Street art in Adelaide

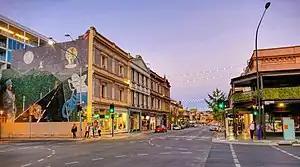
Mural (left) on a building, corner of Rundle and Frome Road in the Adelaide central business district

Street art in Adelaide is a growing aspect of the wider public arts scene found in the Adelaide central business district. Adelaide street art includes the full gamut of contemporary street art mediums, including stenciling, murals, paste-ups, sticker art and yarn bombing.